Terms for Syriac Christians

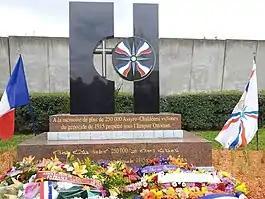
Memorial of the Seyfo genocide, in Paris, with commemorative inscription using composite "Assyro-Chaldean" designation

An Assyrian identity is today maintained by followers of the Assyrian Church of the East, the Ancient Church of the East, the Chaldean Catholic Church, Syriac Orthodox Church, Assyrian Pentecostal Church, Assyrian Evangelical Church, and to a much lesser degree the Syriac Catholic Church. Those identifying with Assyria, and with Mesopotamia in general, tend to be Mesopotamian Eastern Aramaic speaking Christians from northern Iraq, north eastern Syria, south eastern Turkey and north west Iran, together with communities that spread from these regions to neighbouring lands such as Armenia, Georgia, southern Russia, Azerbaijan and the "Western World".